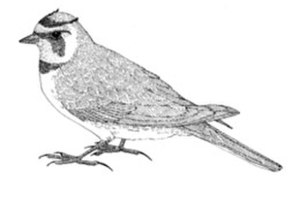
Eremophila (fugl)
Bjerglærke, Eremophila alpestris
Bjerglærke, Eremophila alpestris
Eremophila er en slægt af fugle i lærkefamilien, der omfatter to arter udbredt i Amerika, Afrika og Eurasien. Fra Danmark kendes arten bjerglærke som trækgæst.